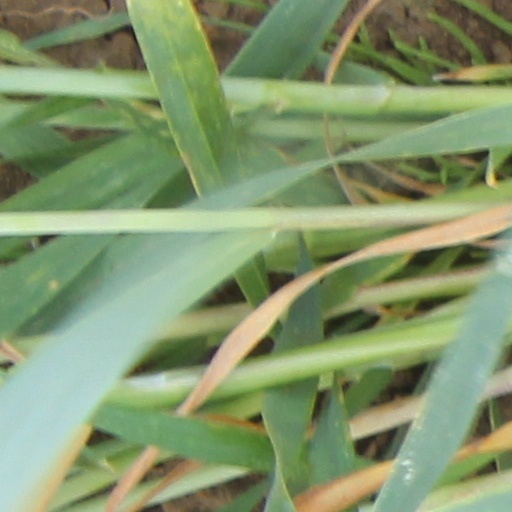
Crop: wheat